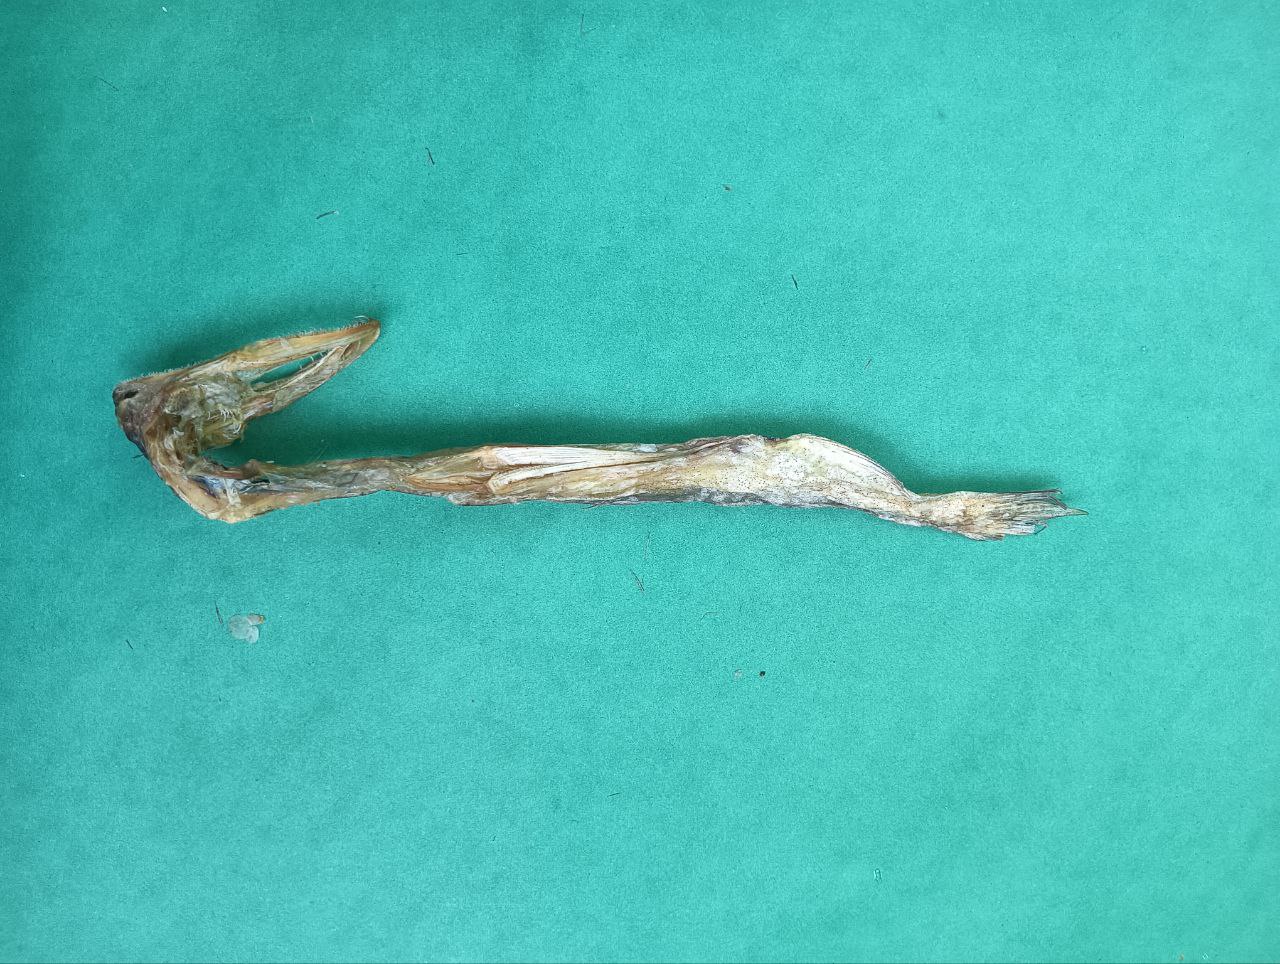
Species: Loitta